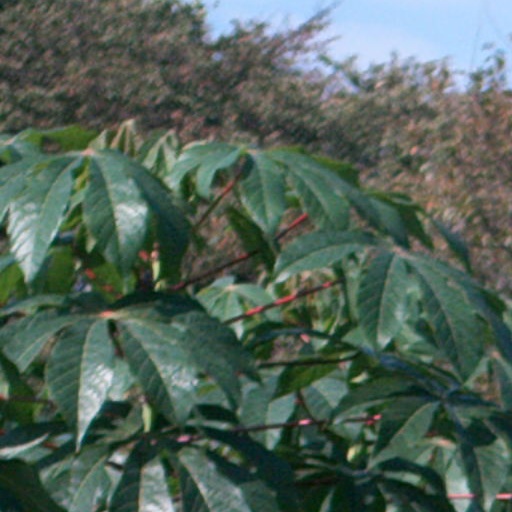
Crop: cassava